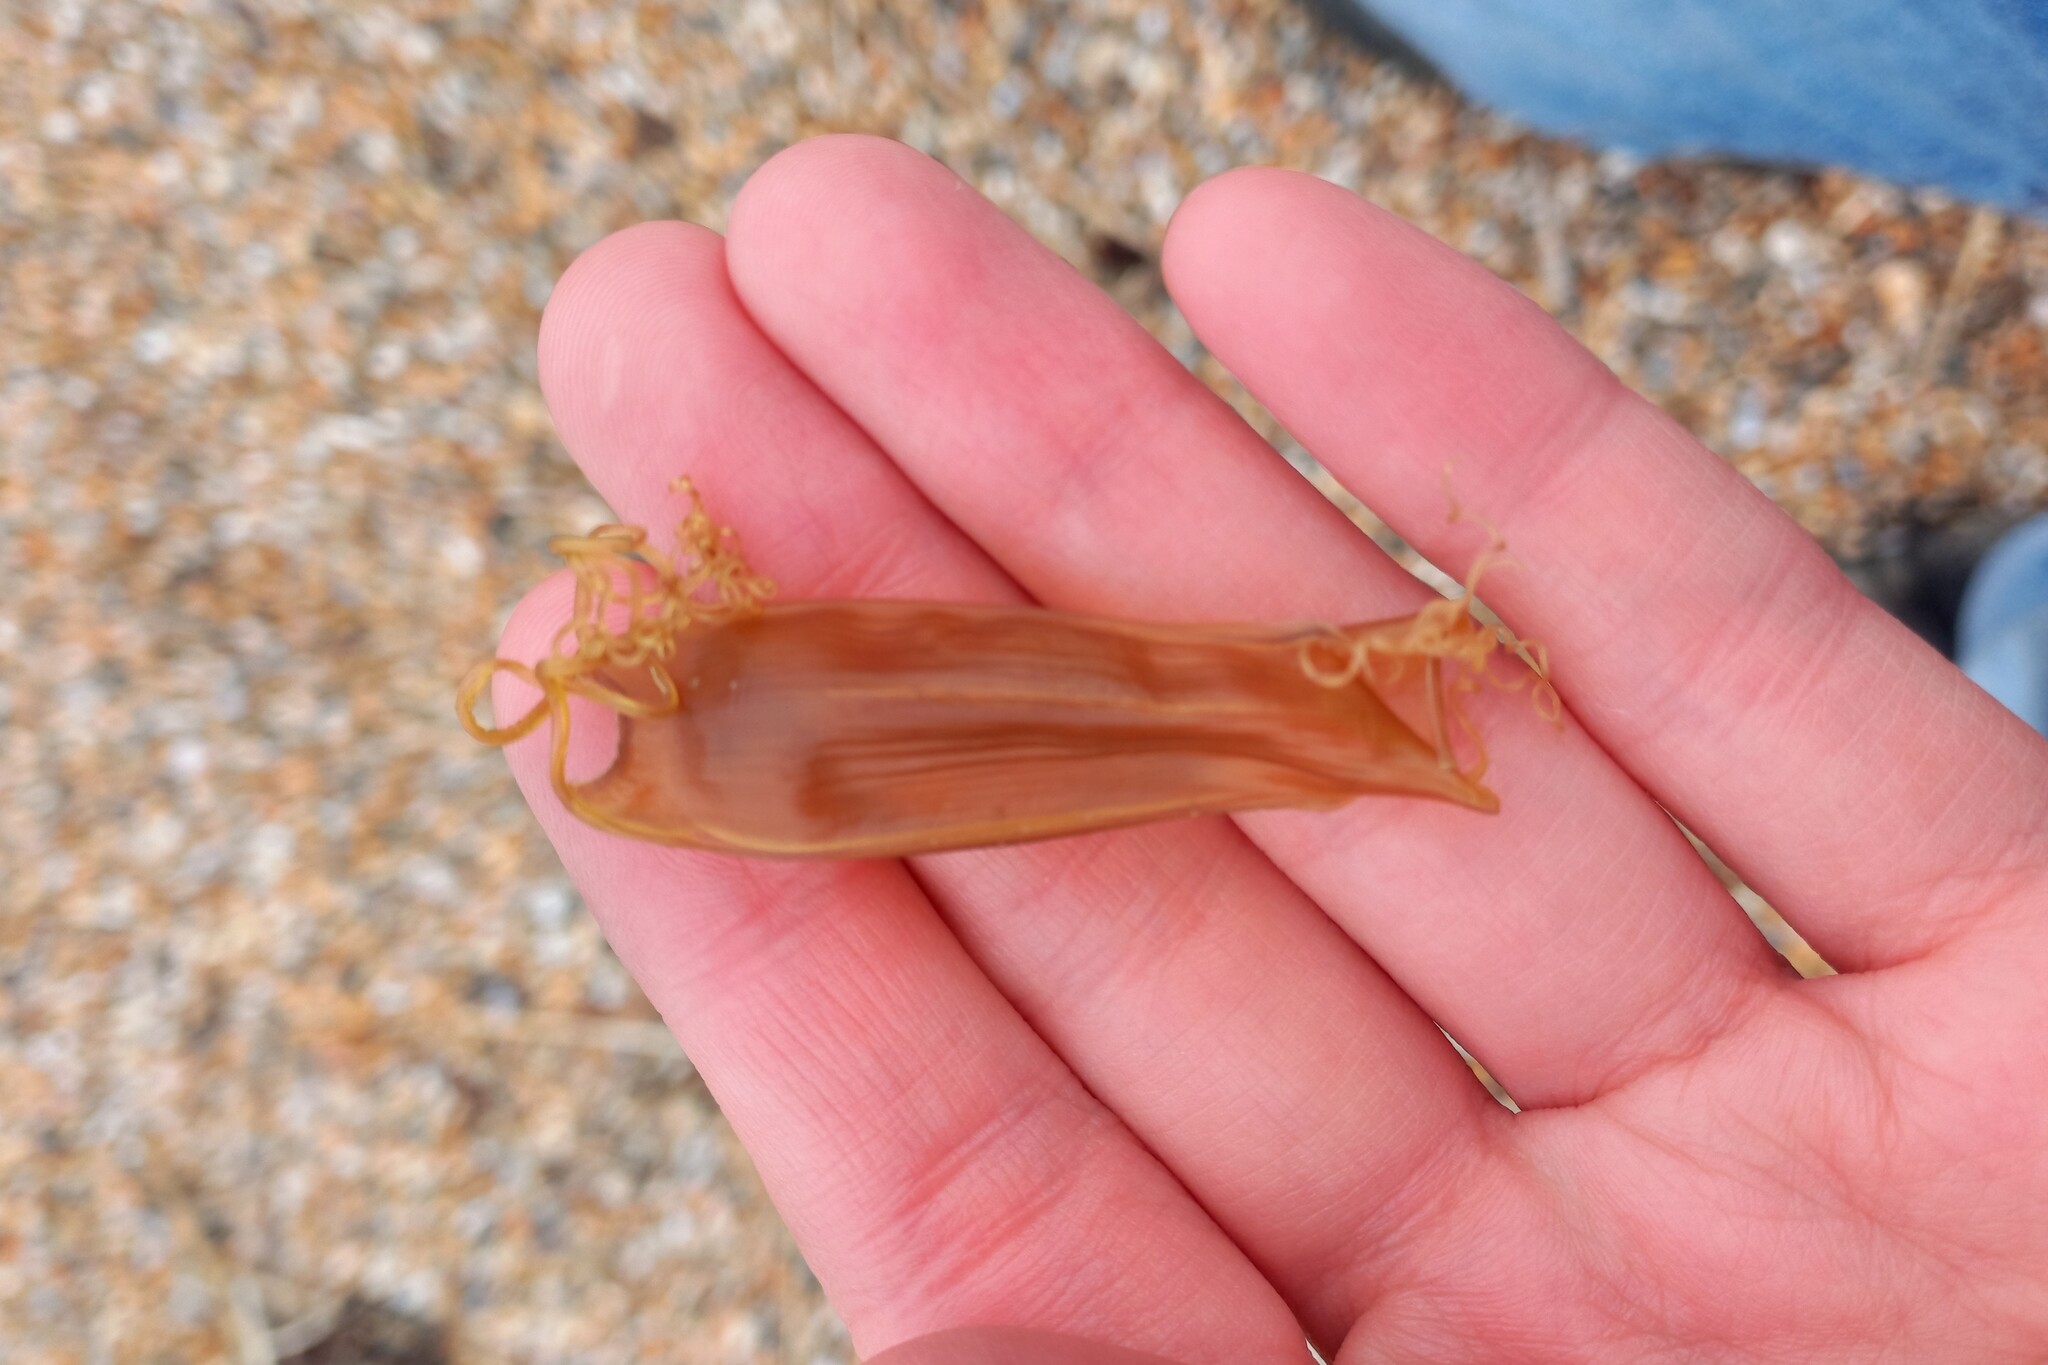
fish (species not among the labelled classes)